Battle of Martín García

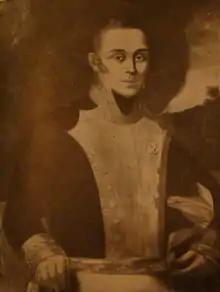
Jacinto de Romarate

Larrea started to consider the formation of a new squadron to force the situation in the eastern front, but it was quickly learned that this was not possible. There were no naval forces in the provinces. They only had one sloop and the port's landing craft. The arsenal only had 30 cannons and carronades of different calibers and almost useless due to age and lack of maintenance, a few rifles and less than 200 quintals of gunpowder. Their warehouses lacked wood, tar, canvas, rope and marine tools. There was no trained personnel nor protocols for the recruiting and instruction of officers, sailors nor Marines. Finally, the treasury only had a thousand pesos, customs resources were minimal due to the blockade and credit was exhausted.